Abigail Adams

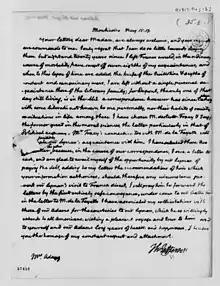
One of the last letters sent by Thomas Jefferson at Monticello to Abigail Adams, May 1817

After John's defeat in his presidential re-election campaign, the family retired to Peacefield in Quincy in 1800. Abigail followed her son's political career earnestly, as her letters to her contemporaries show. In later years, she renewed correspondence with Thomas Jefferson, having reached out to him upon the death of his daughter Maria Jefferson Eppes (Polly), whom Abigail had cared for and come to love when Polly was a small child in London, even though Jefferson's political opposition to her husband had hurt her deeply. She continued to raise her granddaughter Susanna. She also raised her elder grandchildren, including George Washington Adams and a younger John Adams, while their father John Quincy Adams was minister to Russia. Adams's 48-year-old daughter, Nabby, died of breast cancer in 1813, after having endured three years of severe pain.